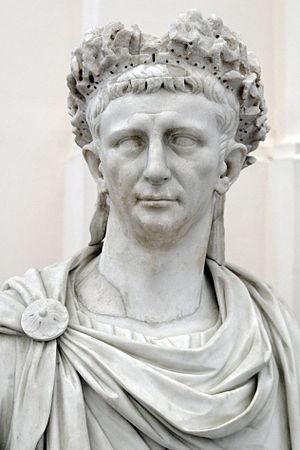
Buste de l'empereur Claude.
Claude, né le 1ᵉʳ août 10 av. J.-C. à Lugdunum et mort le 13 octobre 54 à Rome, est le quatrième empereur romain, régnant de 41 à 54 apr. J.-C.